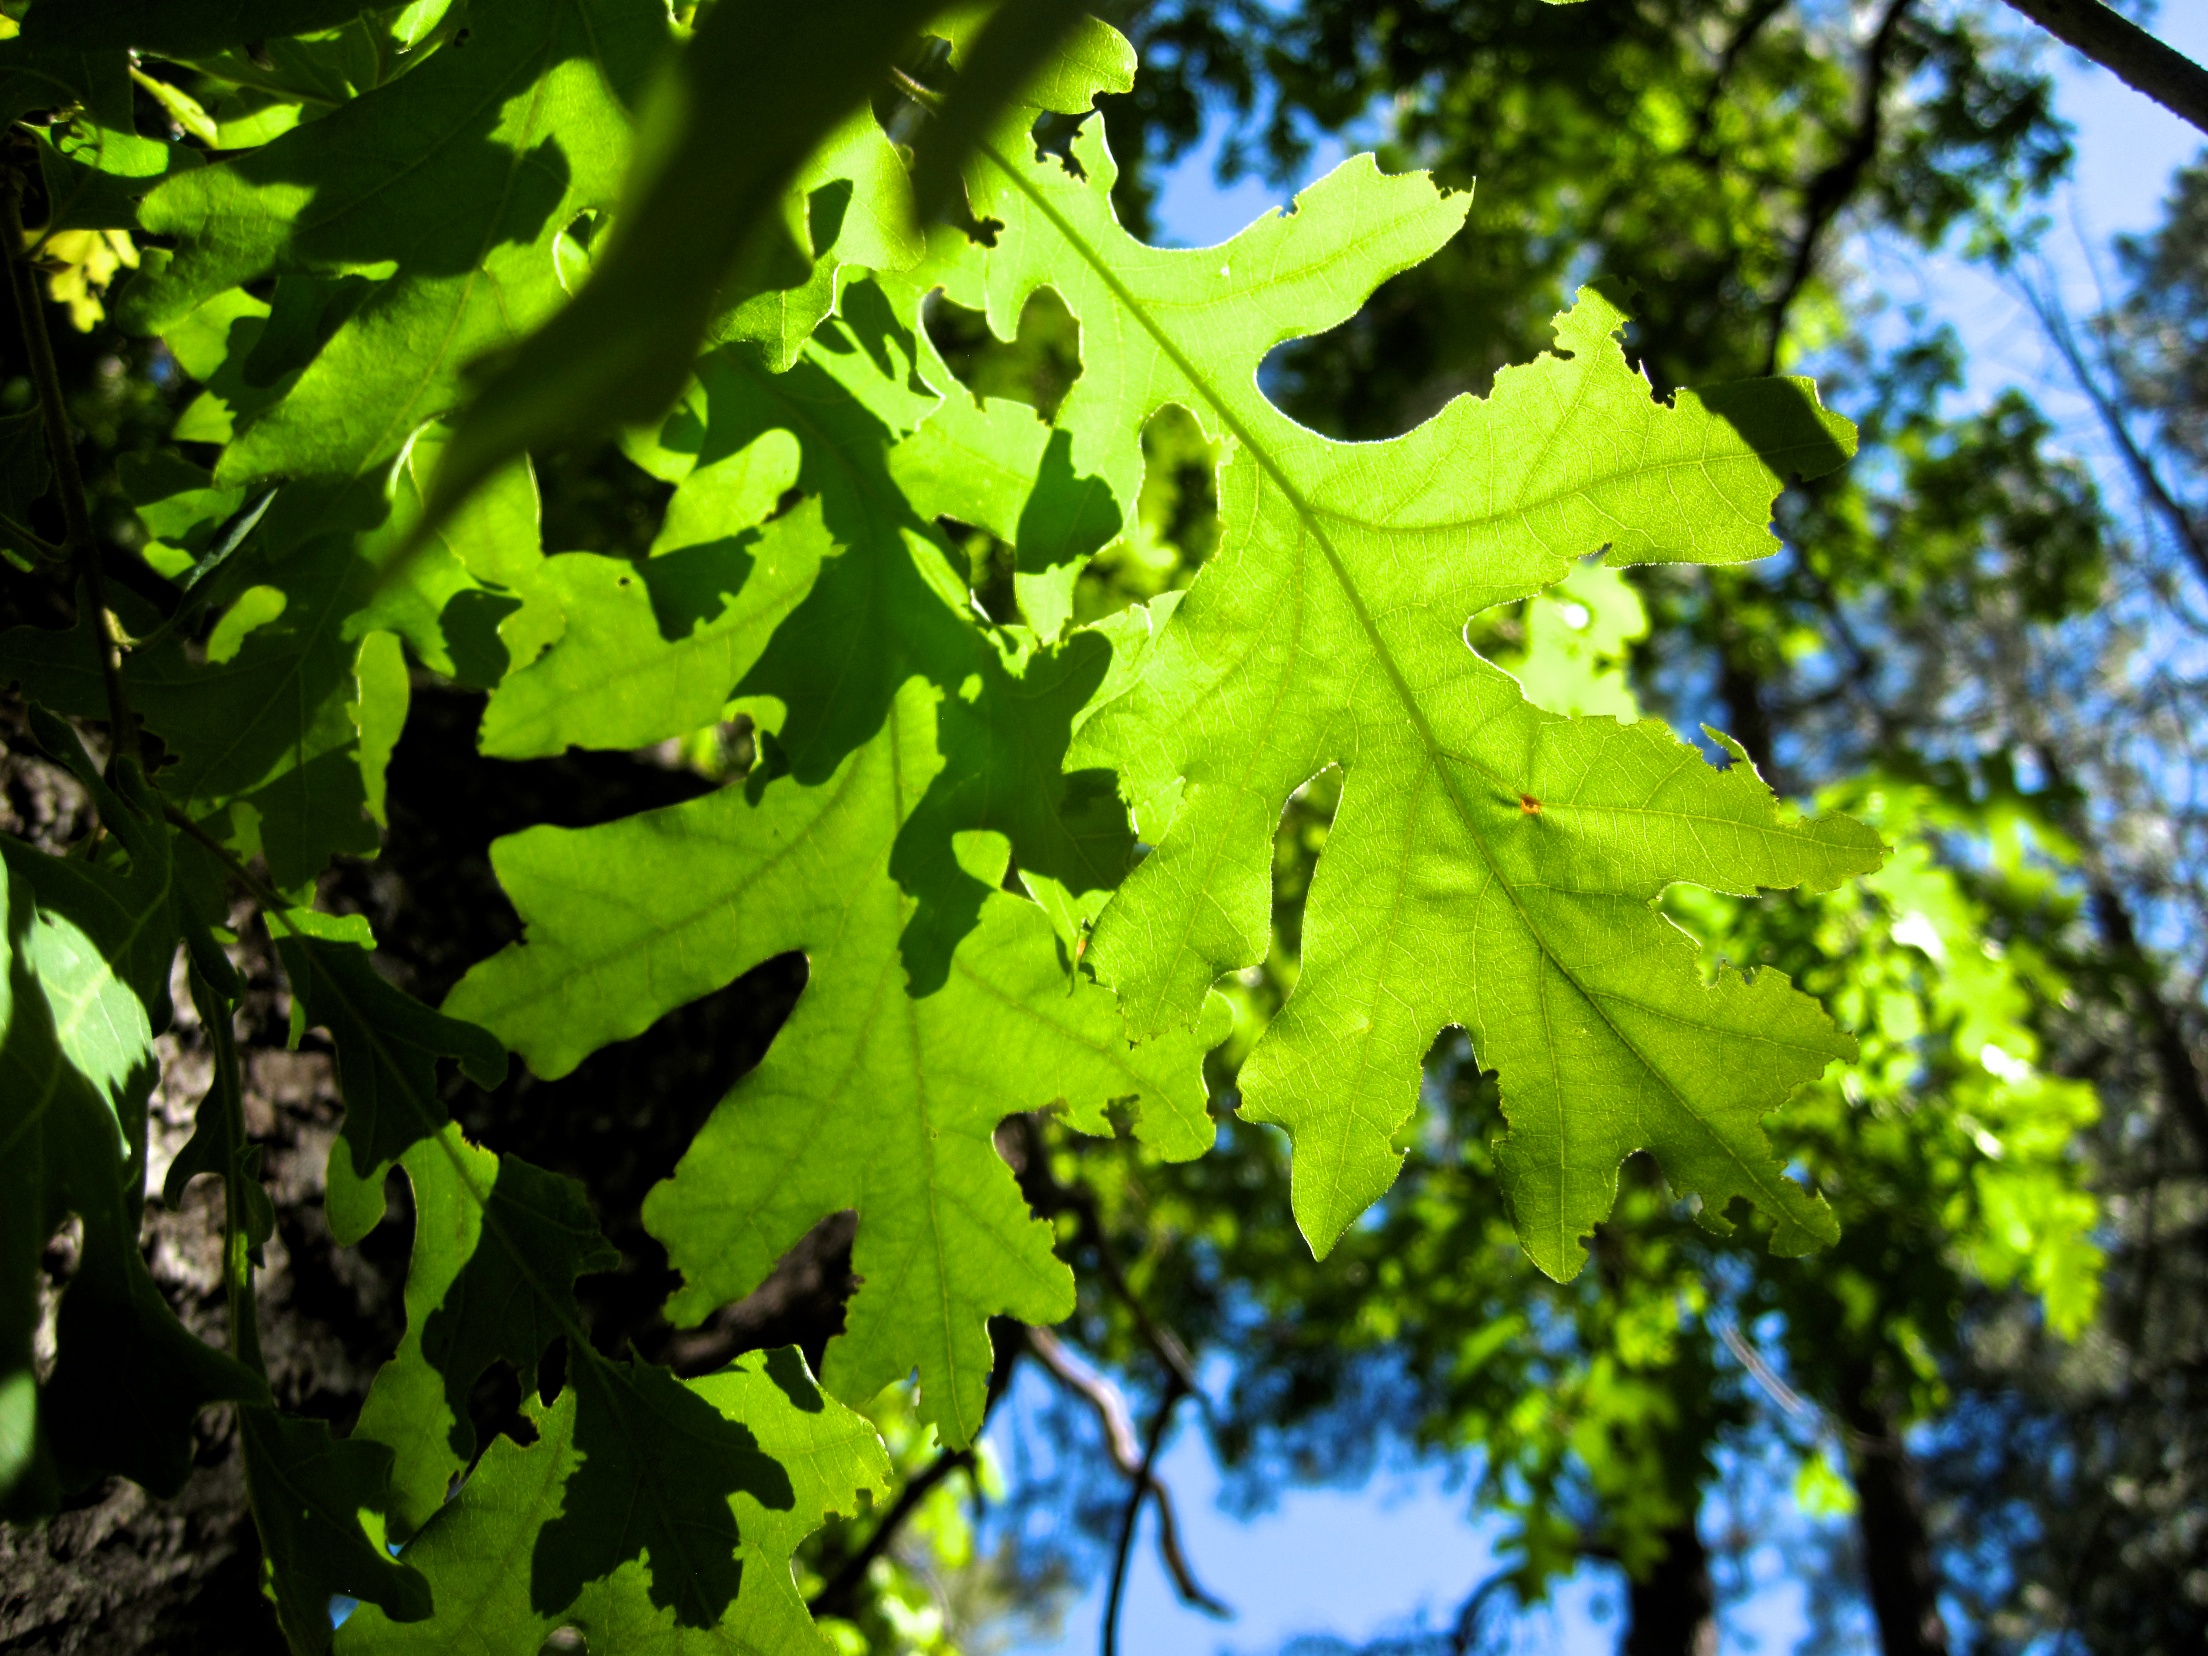
tree, forest, branch, plant, sunlight, leaf, green, autumn, season, maple tree, deciduous, oak, woodland, flowering plant, maidenhair tree, woody plant, land plant, plane tree family